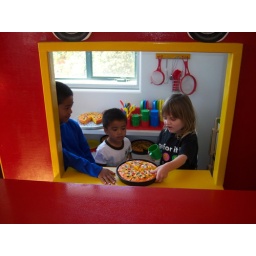
Playing in the pizza kitchen